Gesù Cristo Redentore, Alcamo

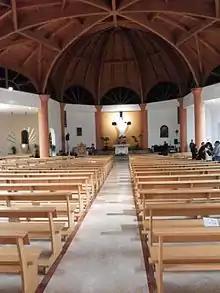
The interior of the church

In the planning of the overall parish "Gesù Cristo Redentore", they have followed the guidelines recommended by the Conferenza Episcopale Italiana (Italian Episcopal Conference) in 1993.